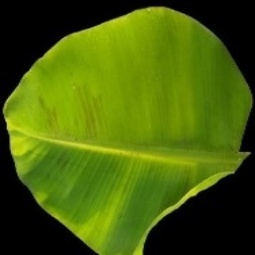
Label: Healthy